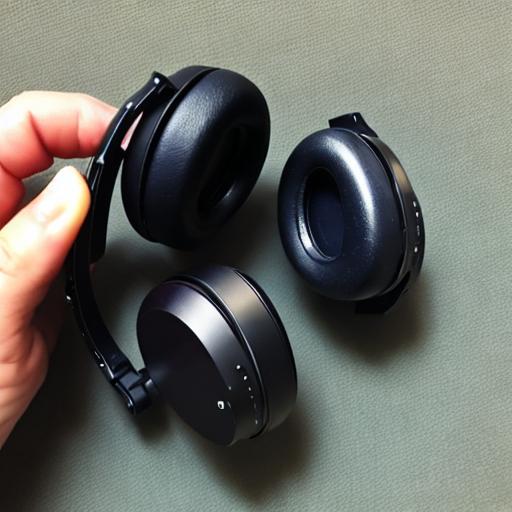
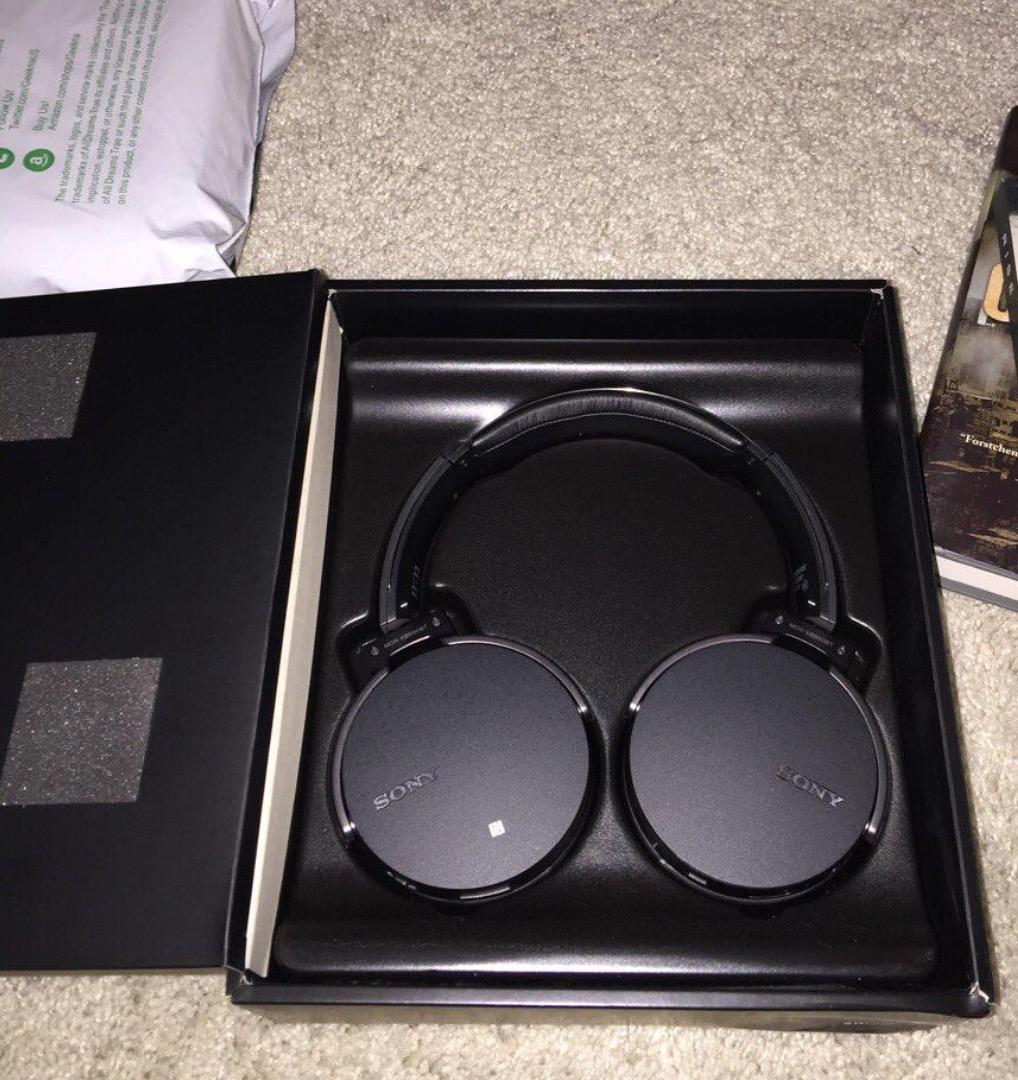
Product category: headphones
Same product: no